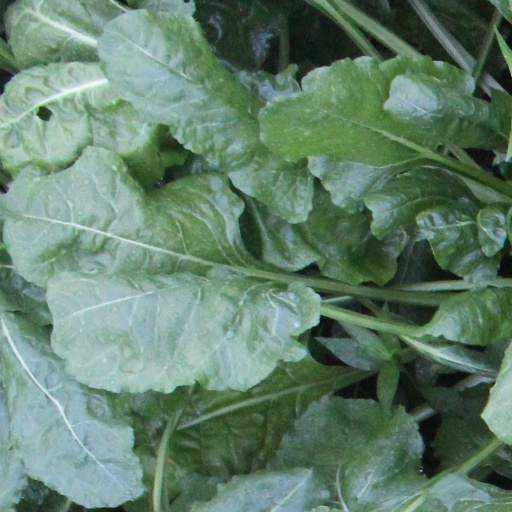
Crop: sugar beet